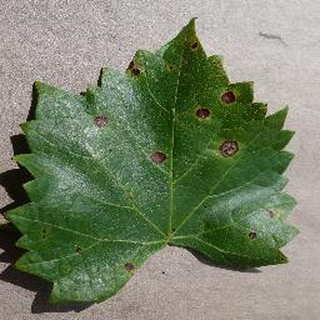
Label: grape_black_rot